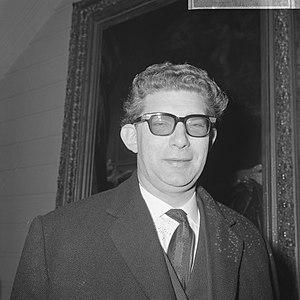
Willy C.E.H. De Clercq est un homme politique belge néerlandophone anobli en 2006, ainsi que son épouse Fernande Fazzi, recevant du roi Albert le titre de vicomte, vicomtesse.